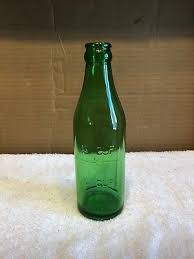
Label: glass